Tim Caro

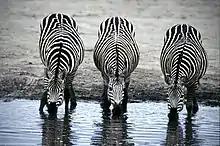
Caro investigated some 18 hypotheses to explain why zebras are striped, excluding all but one of them through experimental studies.

Caro's team found evidence that zebra stripes help to reduce biting by tabanid flies, but no reliable support for traditionally held hypotheses about the function of zebra stripes including camouflage, predator avoidance, heat management, or social interaction. He evaluated 18 different proposed explanations for the stripes, devising and carrying out quantitative tests to compare them. The evolutionary ecologist Tim Birkhead, writing in the "Times Higher Education", praised Caro's 2006 book "Zebra Stripes" as "an exemplary study", calling it "one long argument", a phrase used by Darwin of his "On the Origin of Species", summarising it as "in essence a 300-page scientific paper". Karin Brulliard, writing in "The Washington Post" under the headline "To figure out why the zebra got its stripes, this researcher dressed up like one", portrays Caro in a zebra costume "not used in his fieldwork", but also in a tailor-made striped suit in the Tanzanian bush, as well as in pelts of zebra and the unstriped wildebeest. The newspaper reports Caro as "absolutely convinced" that he has found the right explanation. Matthew Cobb, writing in "New Scientist", recalls Rudyard Kipling's children's book, "Just So Stories", in which the zebra got his stripes by standing half-in, half-out of the shadows "with the slippery-slidy shadows of the trees" on his body. Cobb calls "Zebra Stripes" a marvellous book and predicts it will encourage a generation to "tackle evolutionary biology's remaining enigmas, with or without the help of Kipling."